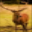
Label: deer